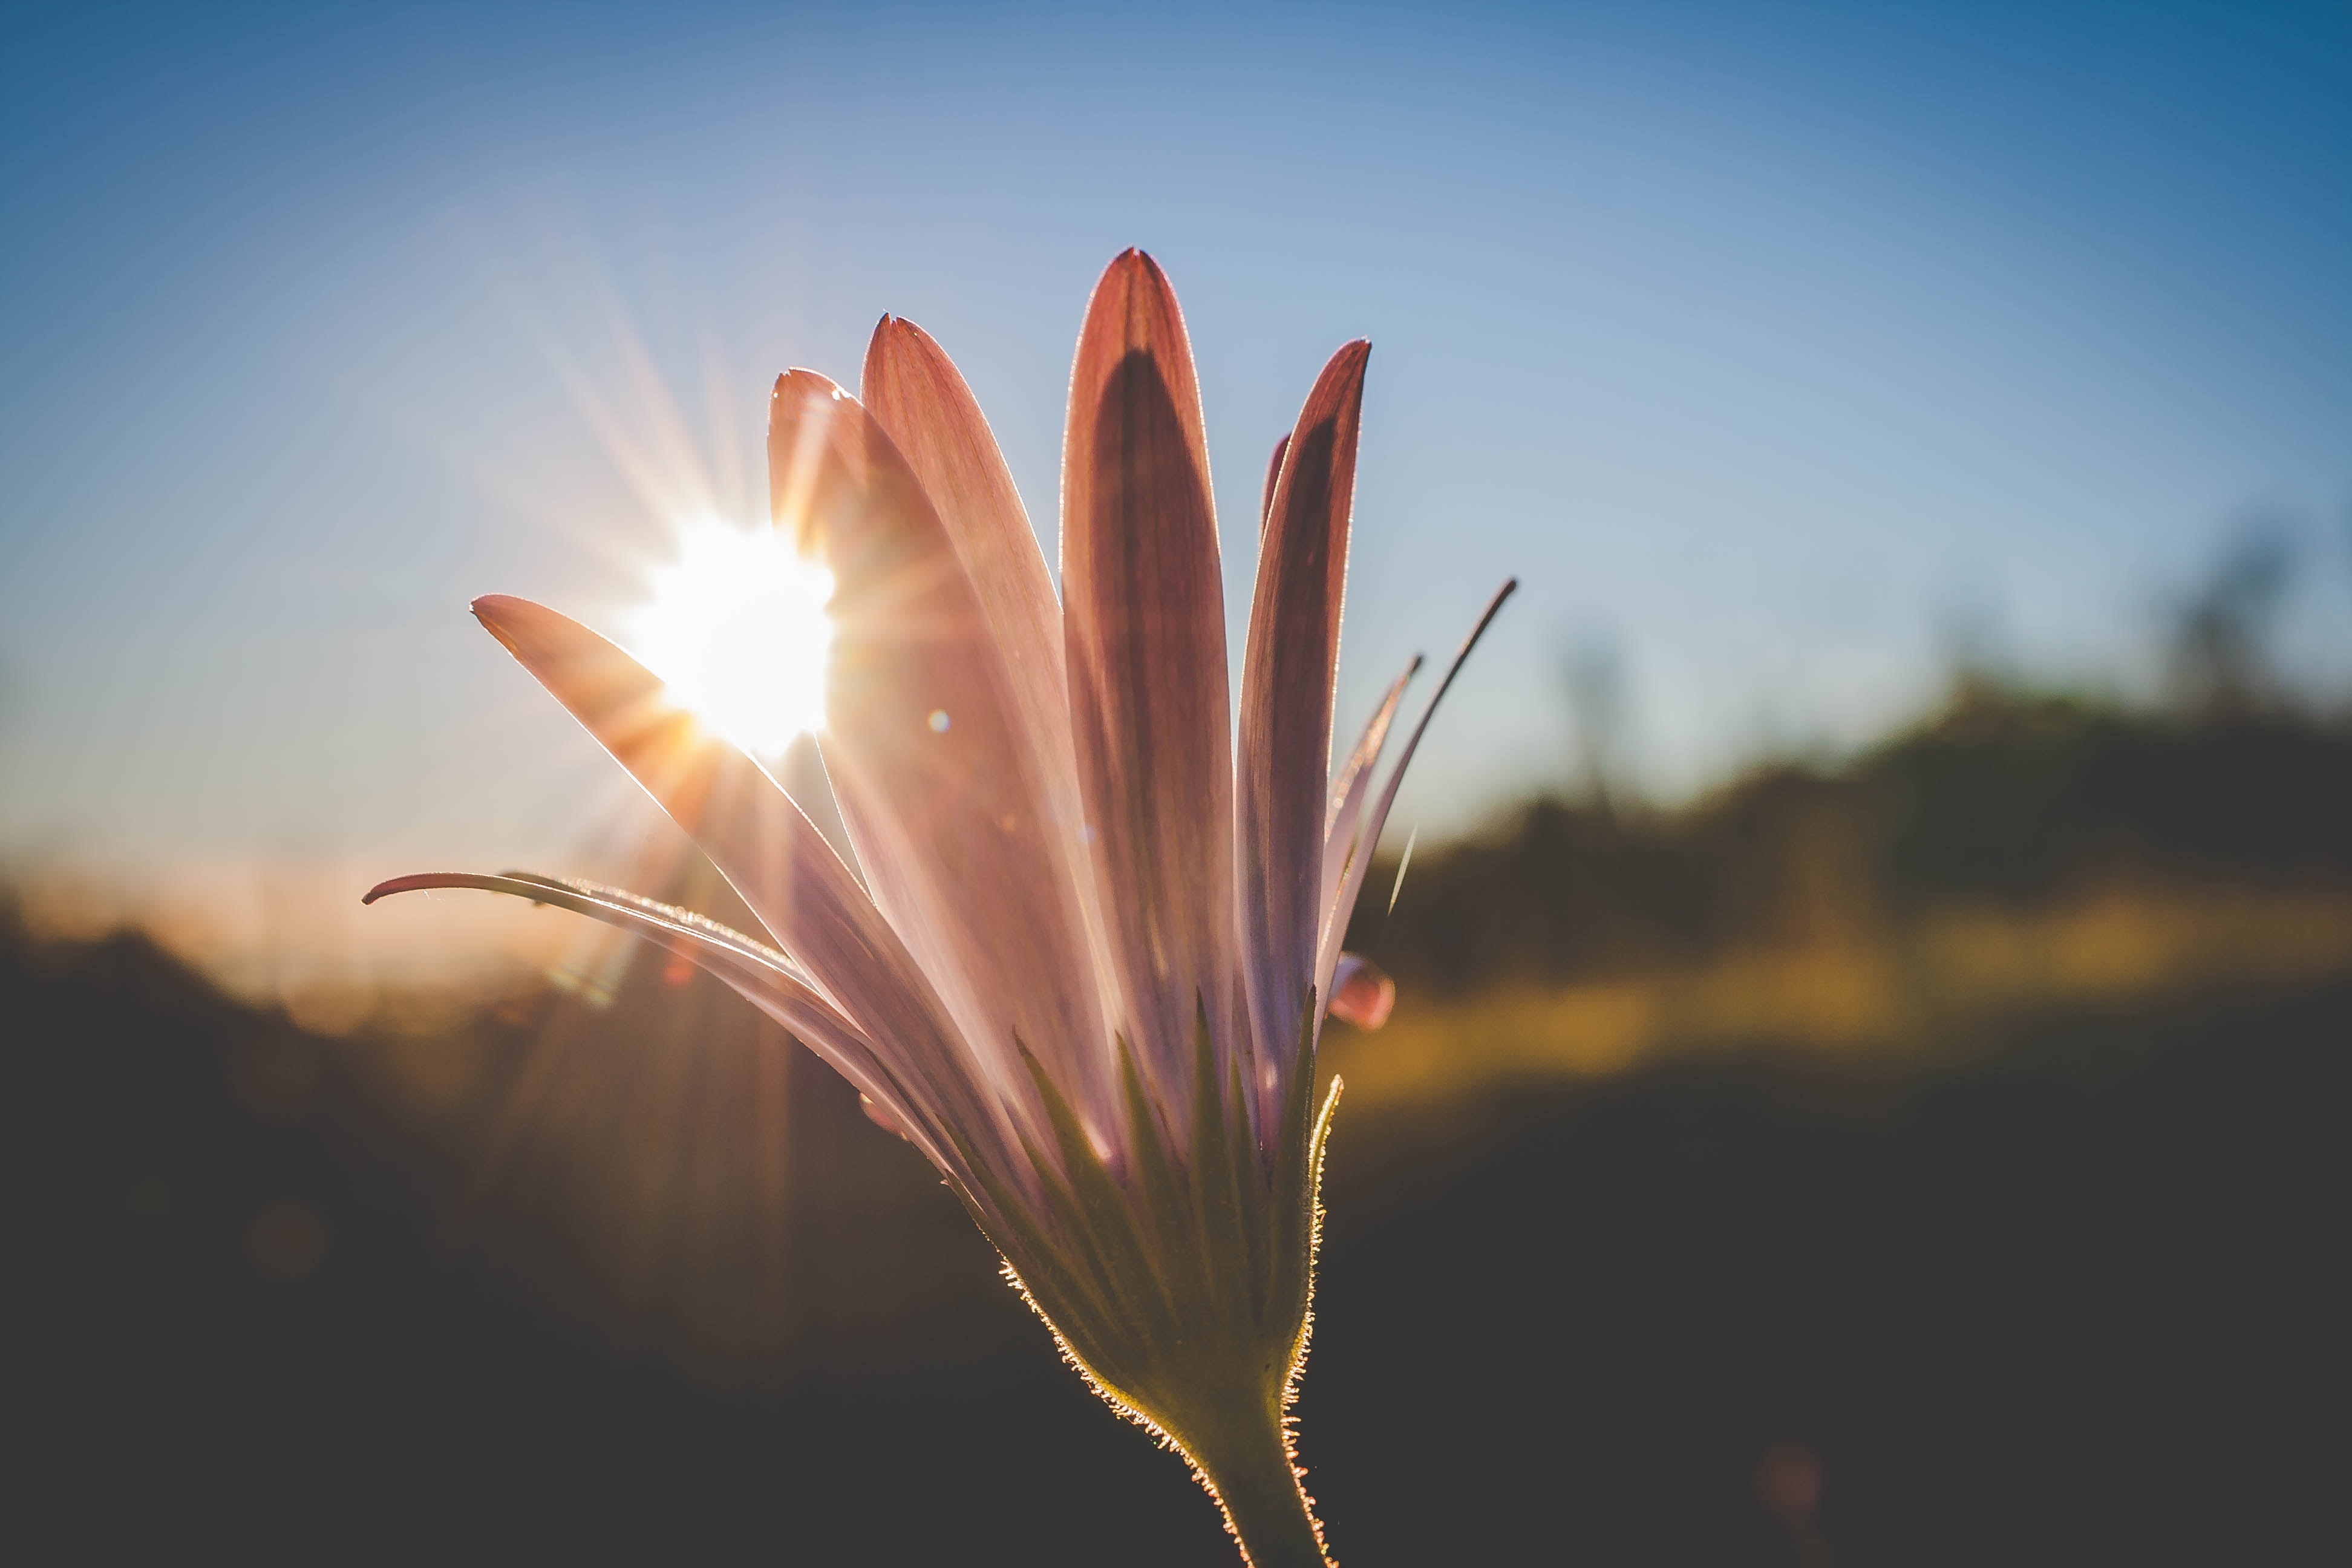
sky, light, flower, sunlight, backlighting, plant, close up, morning, atmosphere, grass, petal, grass family, spring, macro photography, wildflower, plant stem, cloud, photography, stock photography, lens flare, herbaceous plant, evening